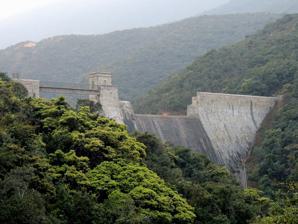
Building: Tai Tam Intermediate Reservoir
Country: Unknown
Year built: 1907
Reservoir in Hong Kong Island, Hong Kong Tai Tam Intermediate Reservoir Dam of Tai Tam Intermediate Reservoir Tai Tam Intermediate Reservoir Location Tai Tam , Hong Kong Island , Hong Kong Coordinates 22°14′48″N 114°12′38″E / 22.2466°N 114.21045°E / 22.2466; 114.21045 Lake type reservoir Built 1907 ; 118 years ago ( 1907 ) Water volume 686,000 cubic metres (24,200,000 cu ft) Tai Tam Intermediate Reservoir Traditional Chinese 大潭中水塘 Transcriptions Standard Mandarin Hanyu Pinyin Dà tán zhōng shuǐ táng Yue: Cantonese Yale Romanization Daaih tàahm jūng séui tòhng Jyutping Daai6 taam4 zung1 seoi2 tong4 Tai Tam Intermediate Reservoir , part of the Tai Tam Reservoirs , is a reservoir in Tai Tam Country Park , Tai Tam , Hong Kong Island , Hong Kong and has a water storage capacity of 19.6 million gallons. The reservoir was completed in 1907. The reservoir can be accessed by the Tai Tam Waterworks Heritage Trail . The reservoir is still in operation and the dam was constructed in slope style. Its dam and the valve house built at the centre of the dam are listed as declared monuments in September 2009. History The Director of Public Works William Chatham had submitted to the Legislative Council a draft plan for The Extension of the Tai Tam Water Supply System, called the "Tai Tam Tuk Scheme", which will be carried out in two phases on 17 October 1903. The first phase of the construction of 195.5 million gallons (900,000 m 3 ) water storage in Tai Tam Intermediate Reservoir, which was carried out from 1904 to 1907. Therefore, Tai Tam Intermediate Reservoir is geographically lower than the tunnel inlet of Tai Tam Upper Reservoir. Therefore, it is necessary to build a Tai Tam Tuk raw water pumping station on the west bank of Tai Tam Bay to pump the stored water to Tai Tam Valley and deploy it to the water supply system of the Central District through the entrance of the water conveyance tunnel. In 1977, the Water Supplies Department lowered the entire section of the dam's spillway by three metres for safety reasons, and this had left the dam looking slightly indented at its crest. See also List of reservoirs of Hong Kong Tai Tam Reservoirs Tai Tam Byewash Reservoir Tai Tam Waterworks Heritage Trail References